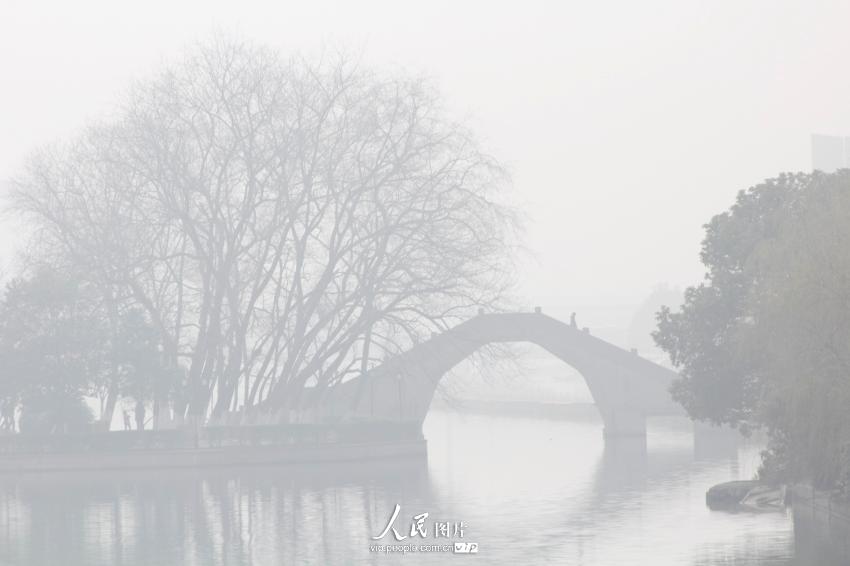
Weather: foggy or hazy